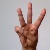
The image shows a hand gesture representing the letter 'W' in Indian Sign Language.